Divie Bethune McCartee

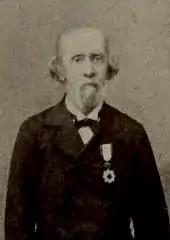
Protestant Missionary to China

Divie Bethune McCartee (Simplified Chinese: 麦嘉缔) (1820–1900) was an American Protestant Christian medical missionary, educator and U.S. diplomat in China and Japan, first appointed by the American Presbyterian Mission in 1843.